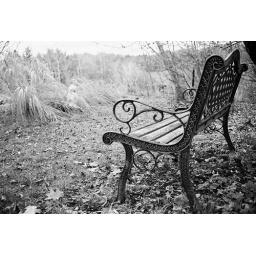
Abandoned house on a mountain road in Hanover. Yashica FX-3, kodak tmax400 bw.